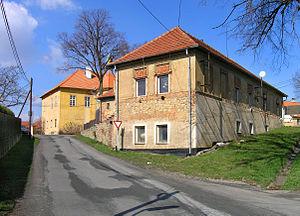
Lužce est une commune du district de Beroun, dans la région de Bohême-Centrale, en République tchèque. Sa population s'élevait à 133 habitants en 2020.